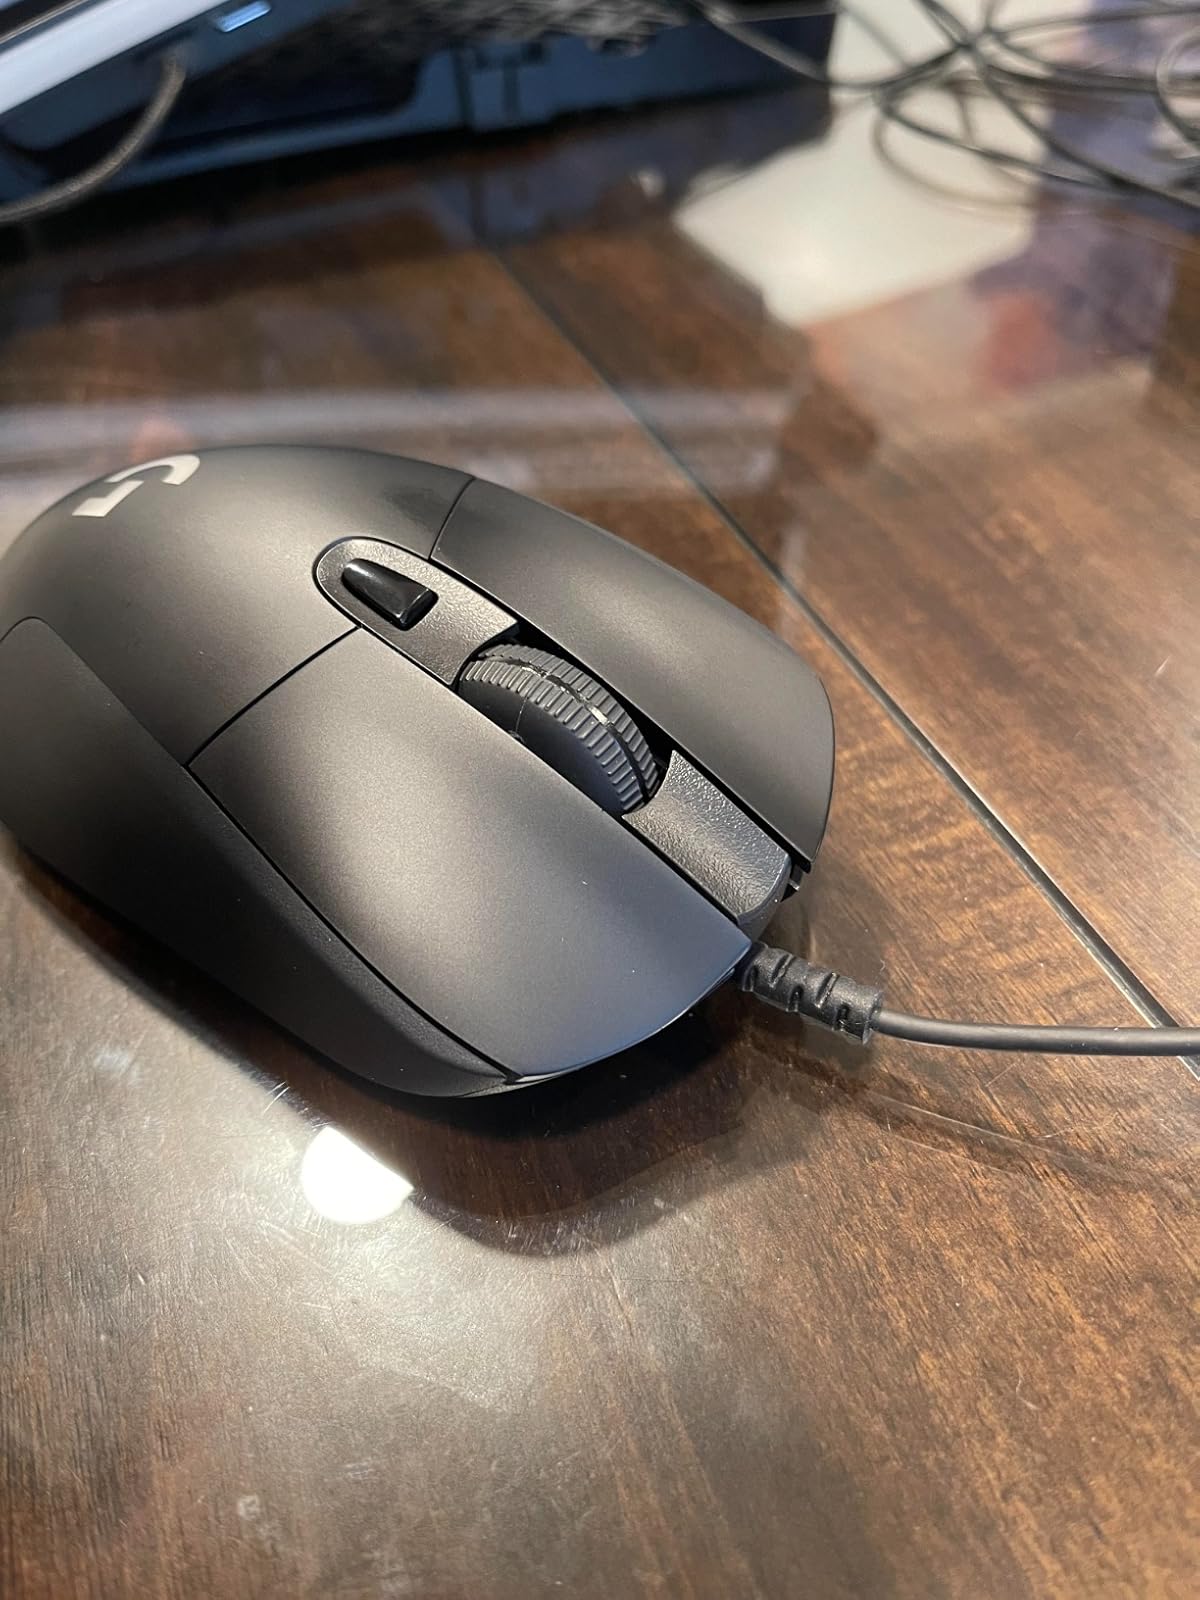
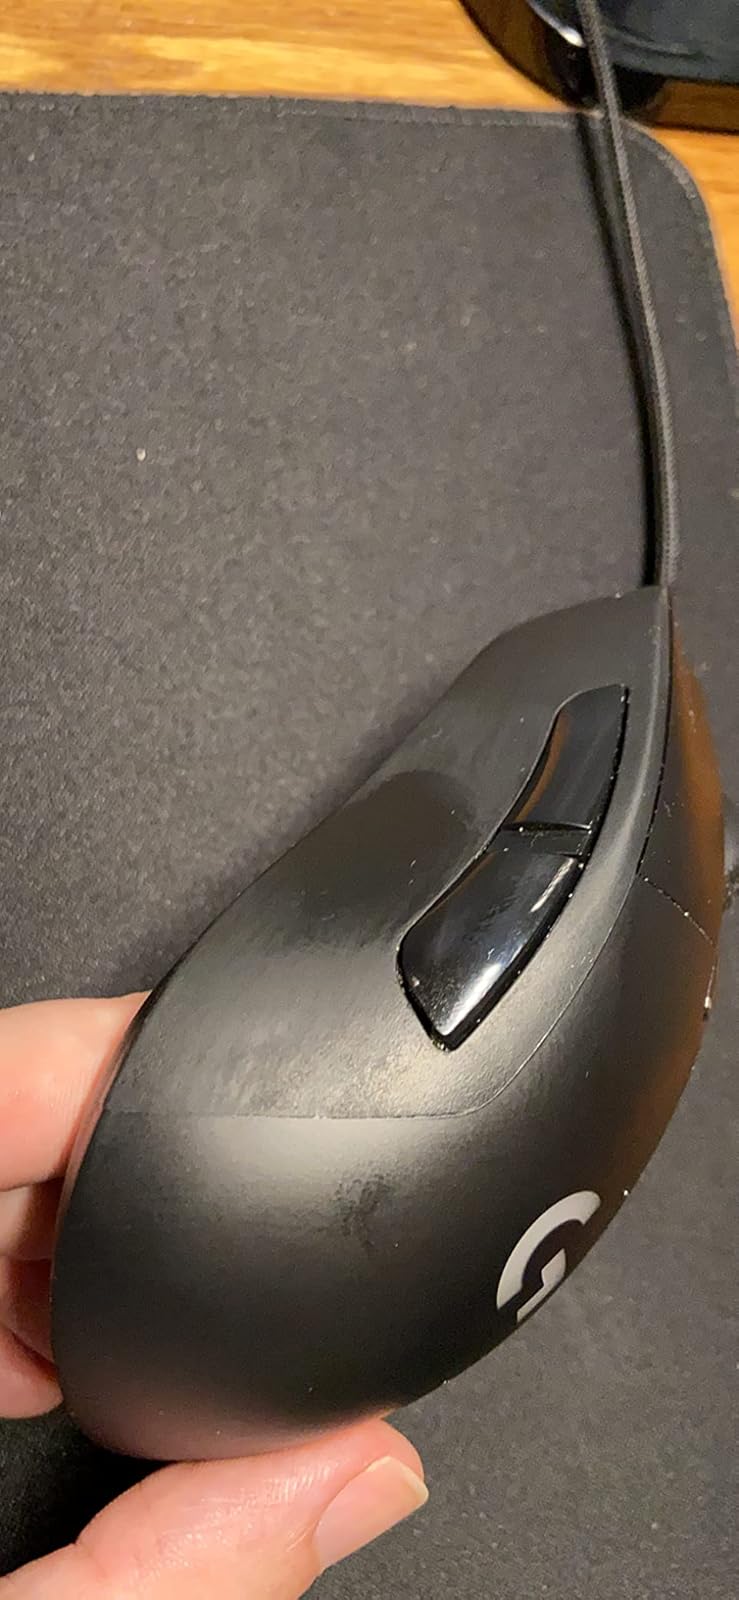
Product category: mouse
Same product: yes